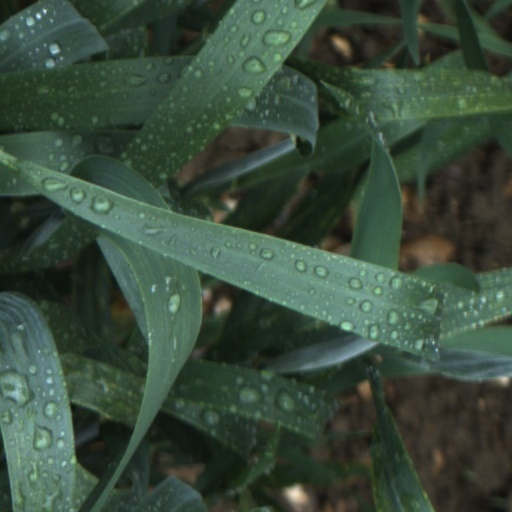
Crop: wheat